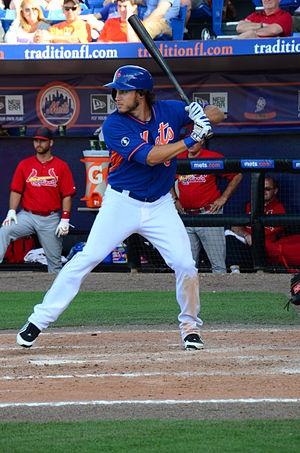
Matthew G. den Dekker est un joueur de champ extérieur des Nationals de Washington de la Ligue majeure de baseball.